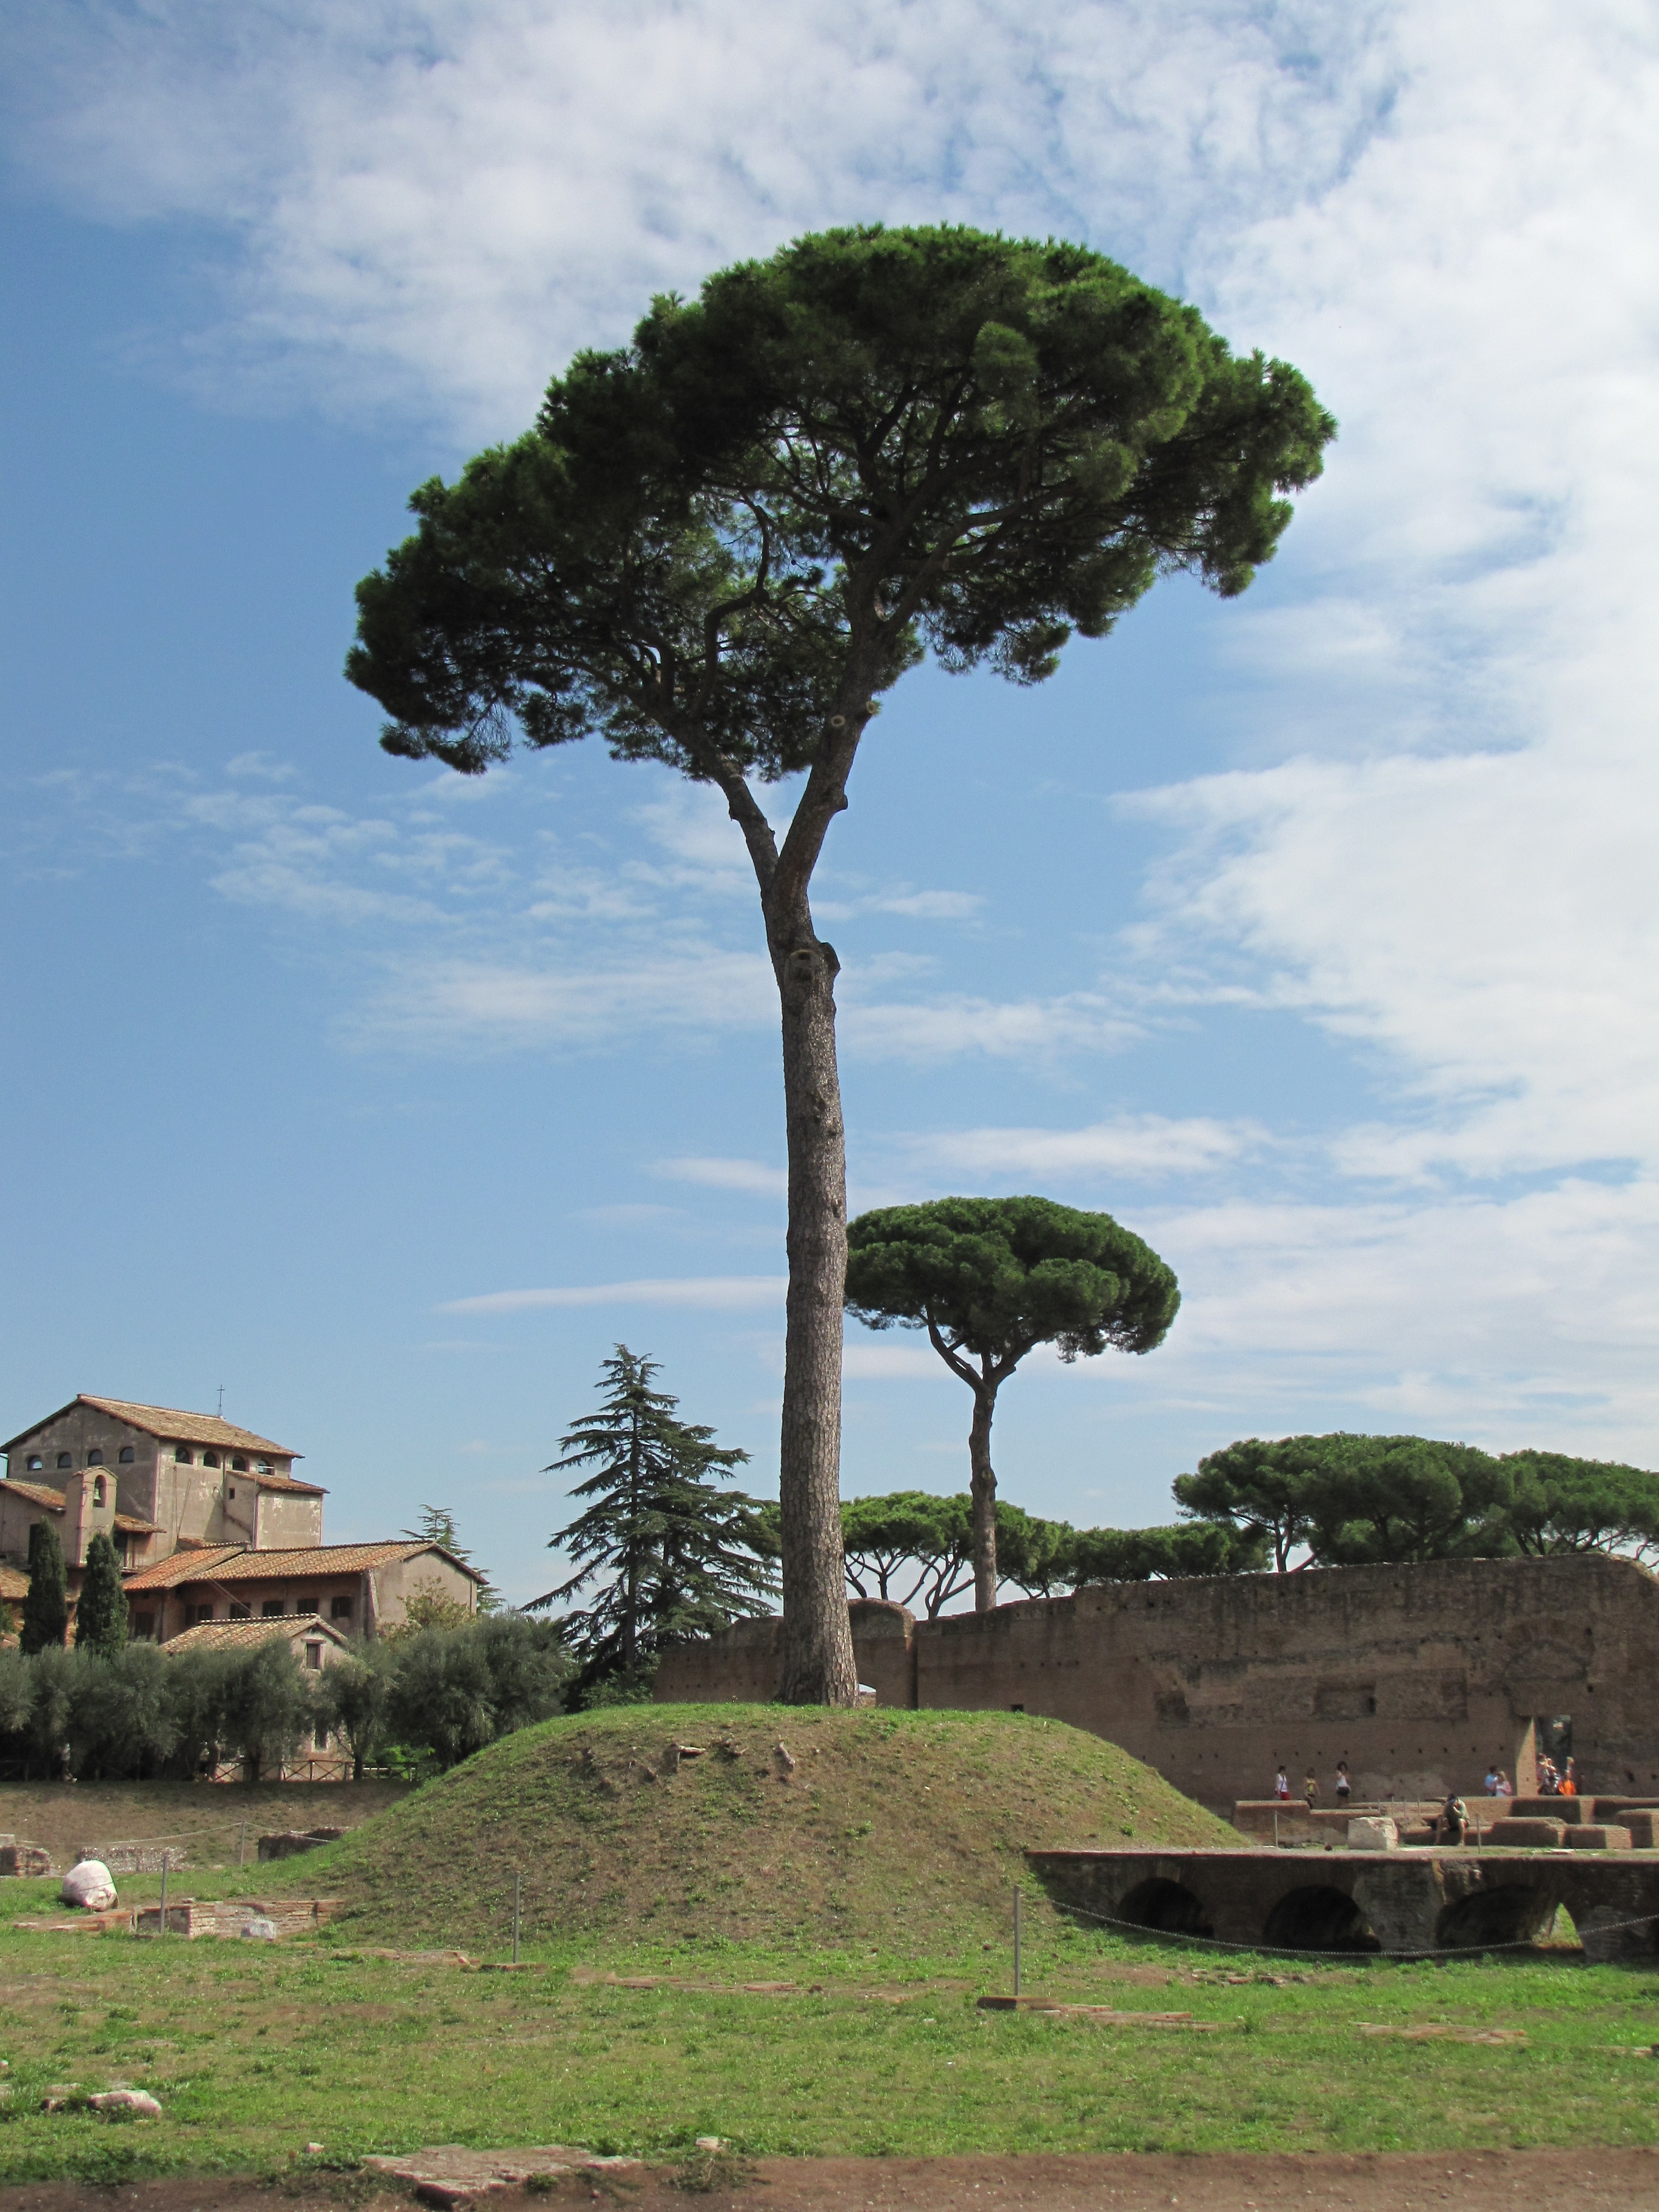
landscape, tree, plant, hill, flower, soil, botany, flora, savanna, rome, adansonia, rural area, flowering plant, woody plant, land plant, arecales, palm family